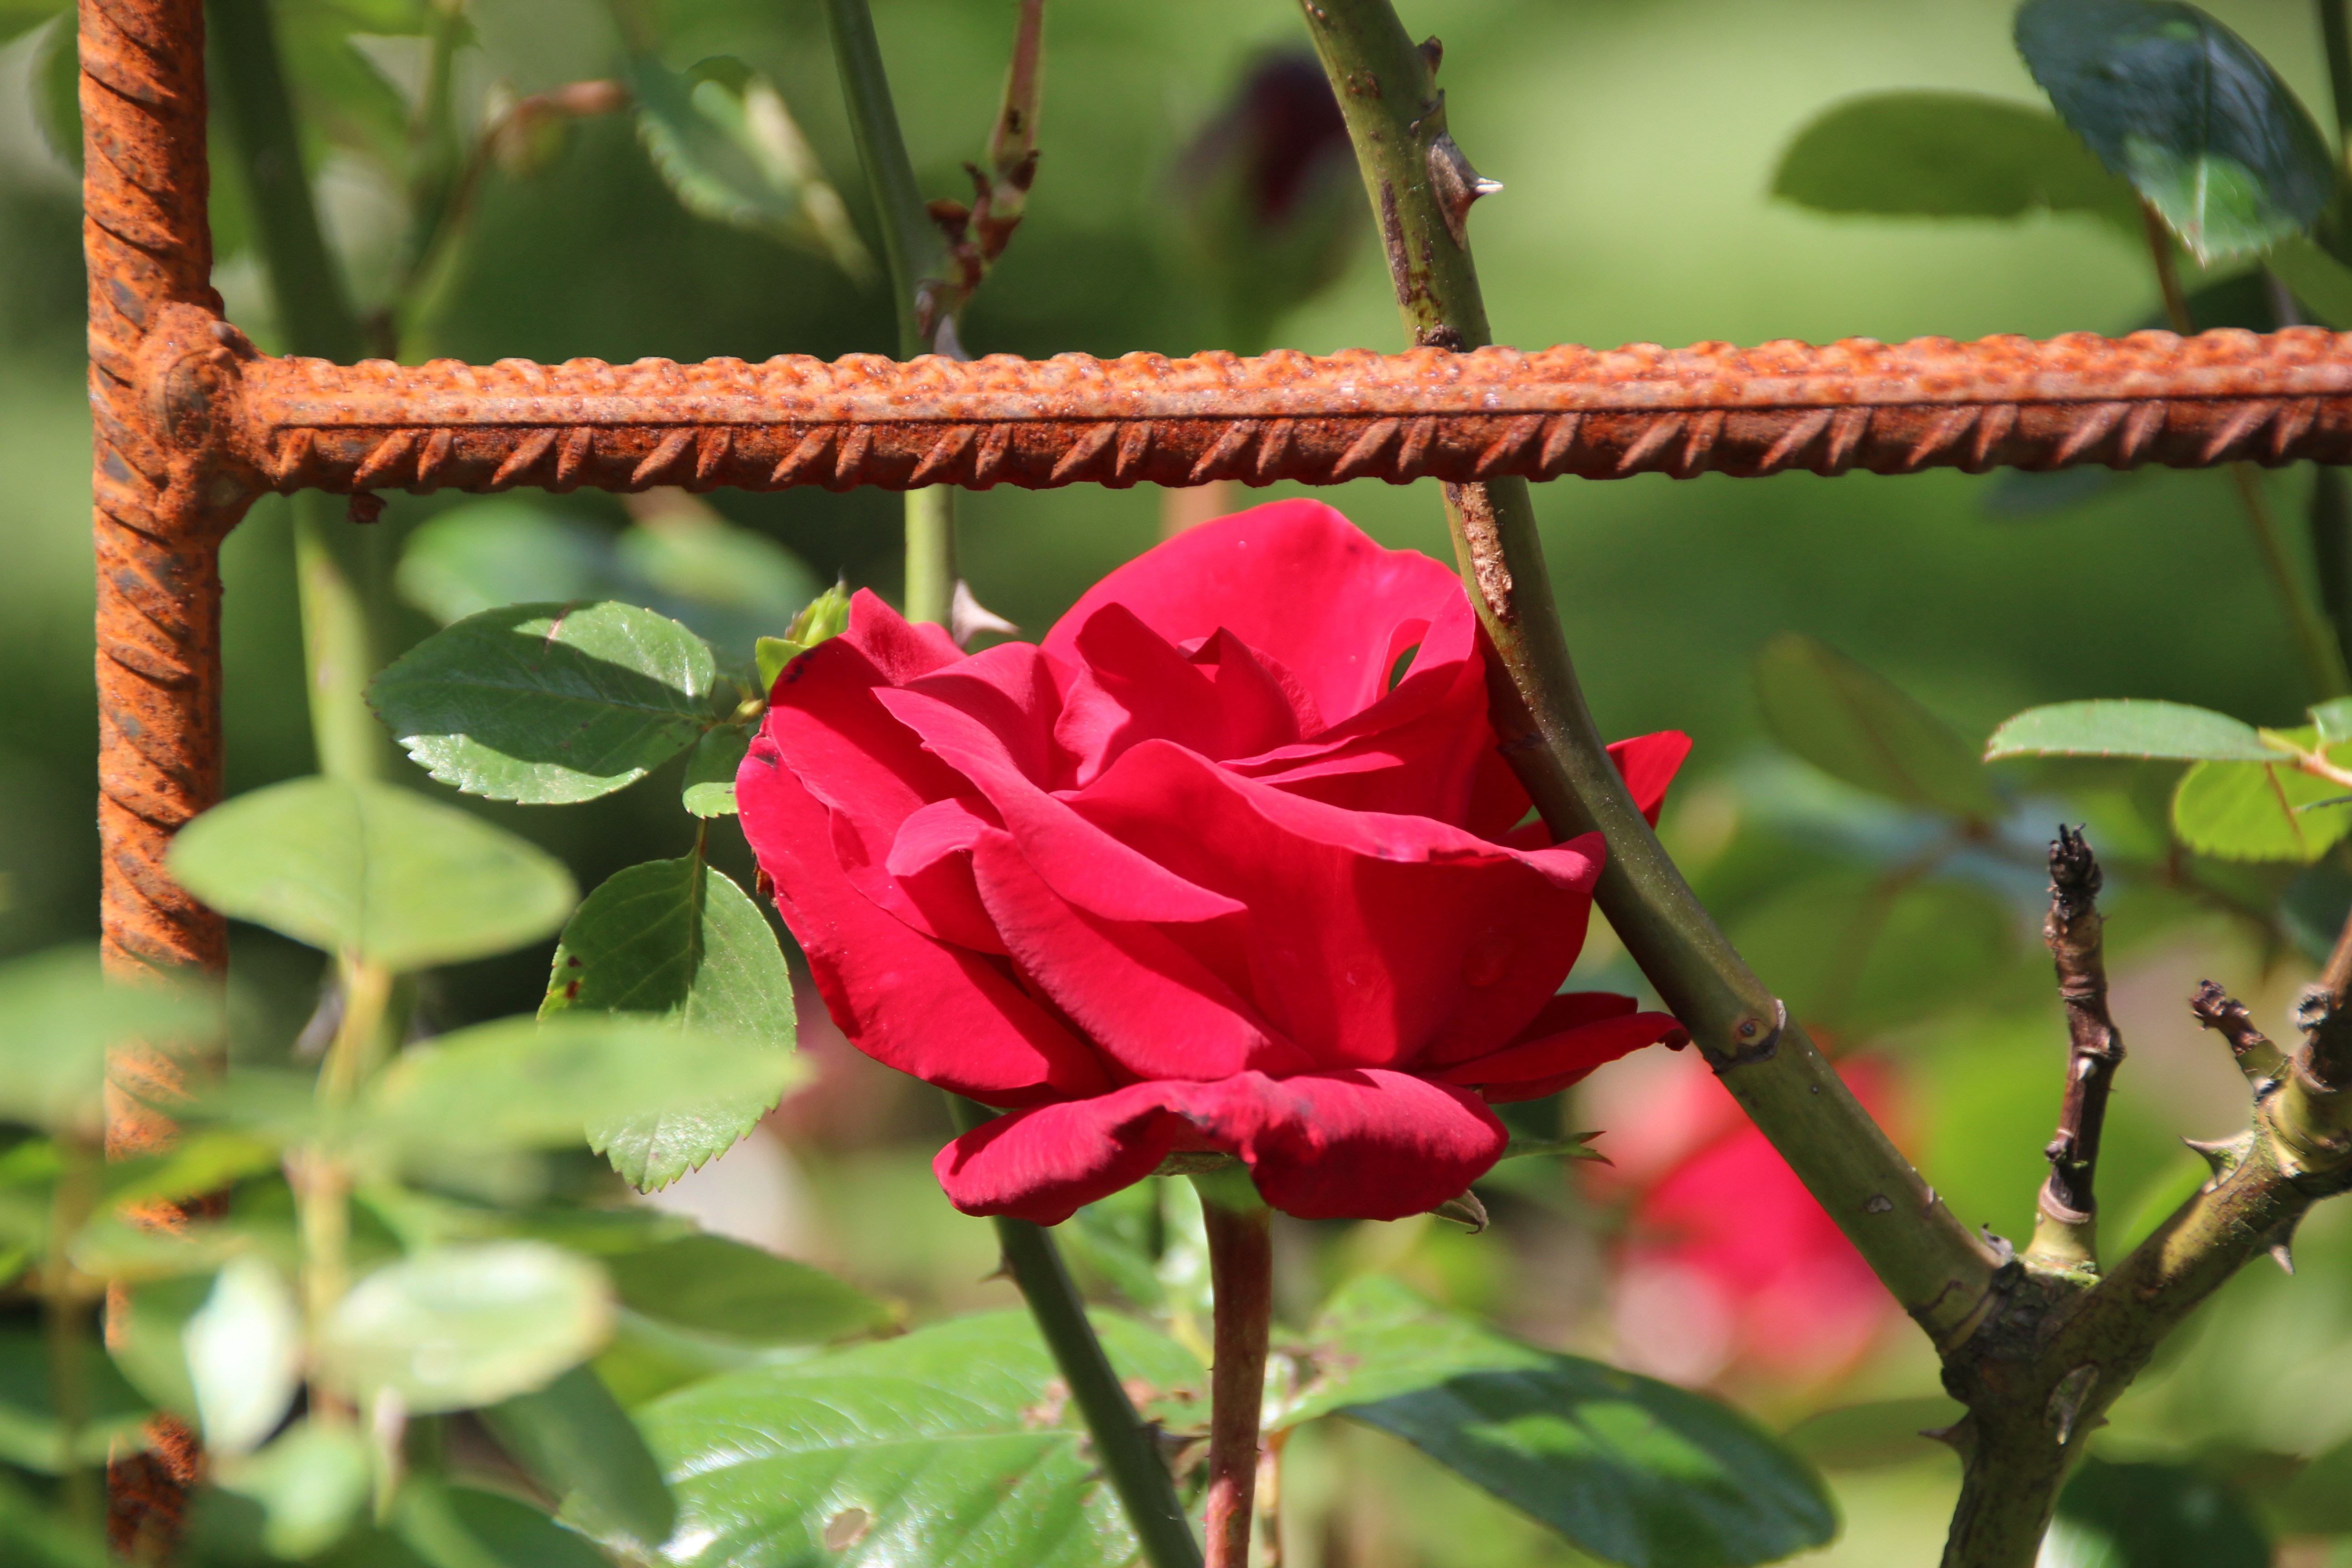
nature, branch, blossom, bird, plant, flower, bloom, rose, red, botany, flora, fauna, shrub, stainless, macro photography, flowering plant, garden roses, rose family, climbing rose, plant stem, land plant